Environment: real
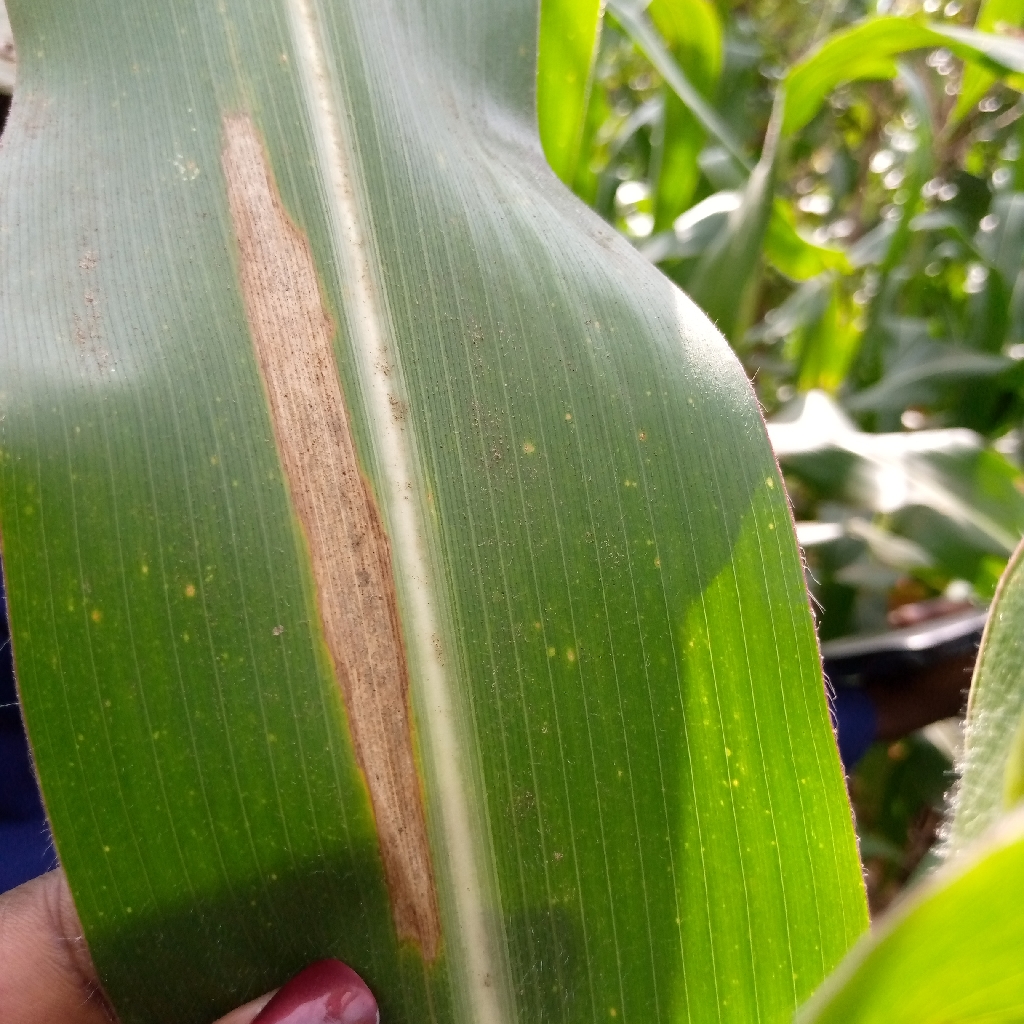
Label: northern_corn_leaf_blight